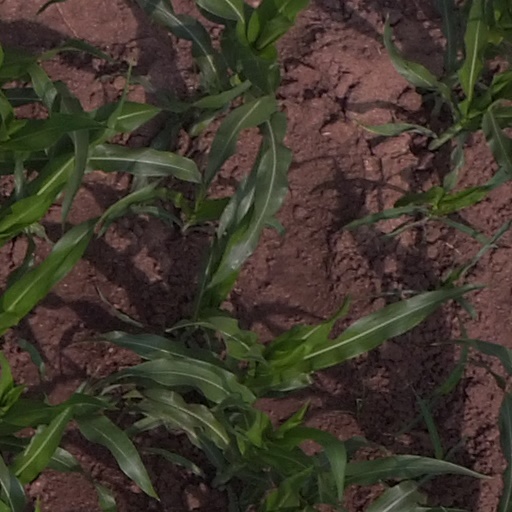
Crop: maize; corn